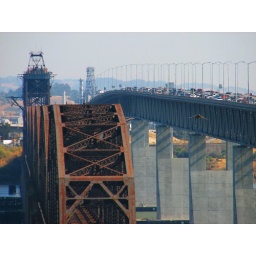
bird flying between the railroad and benicia bridge over suisun bay - benicia, california